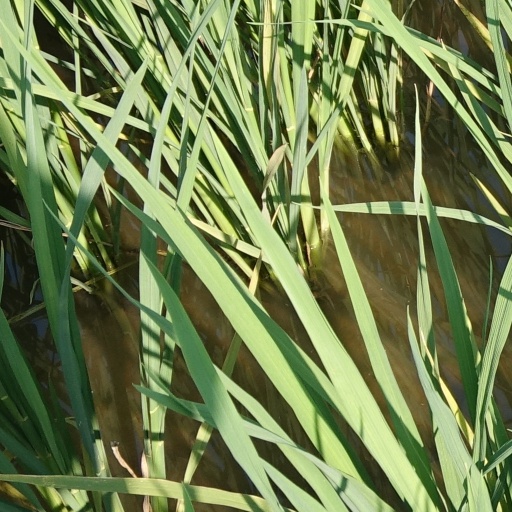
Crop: rice